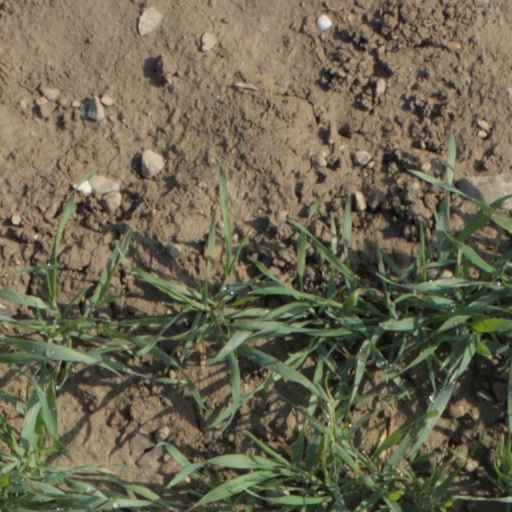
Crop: wheat